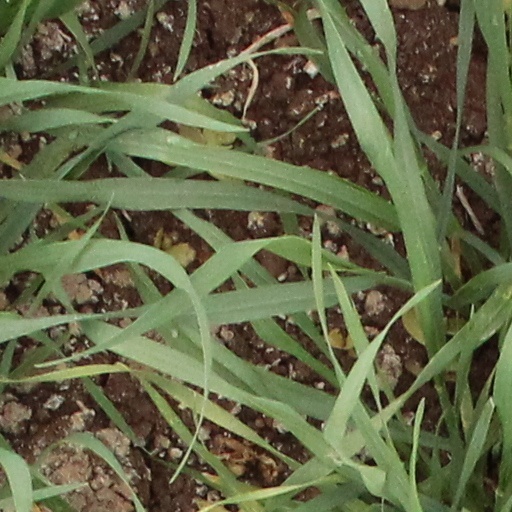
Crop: wheat